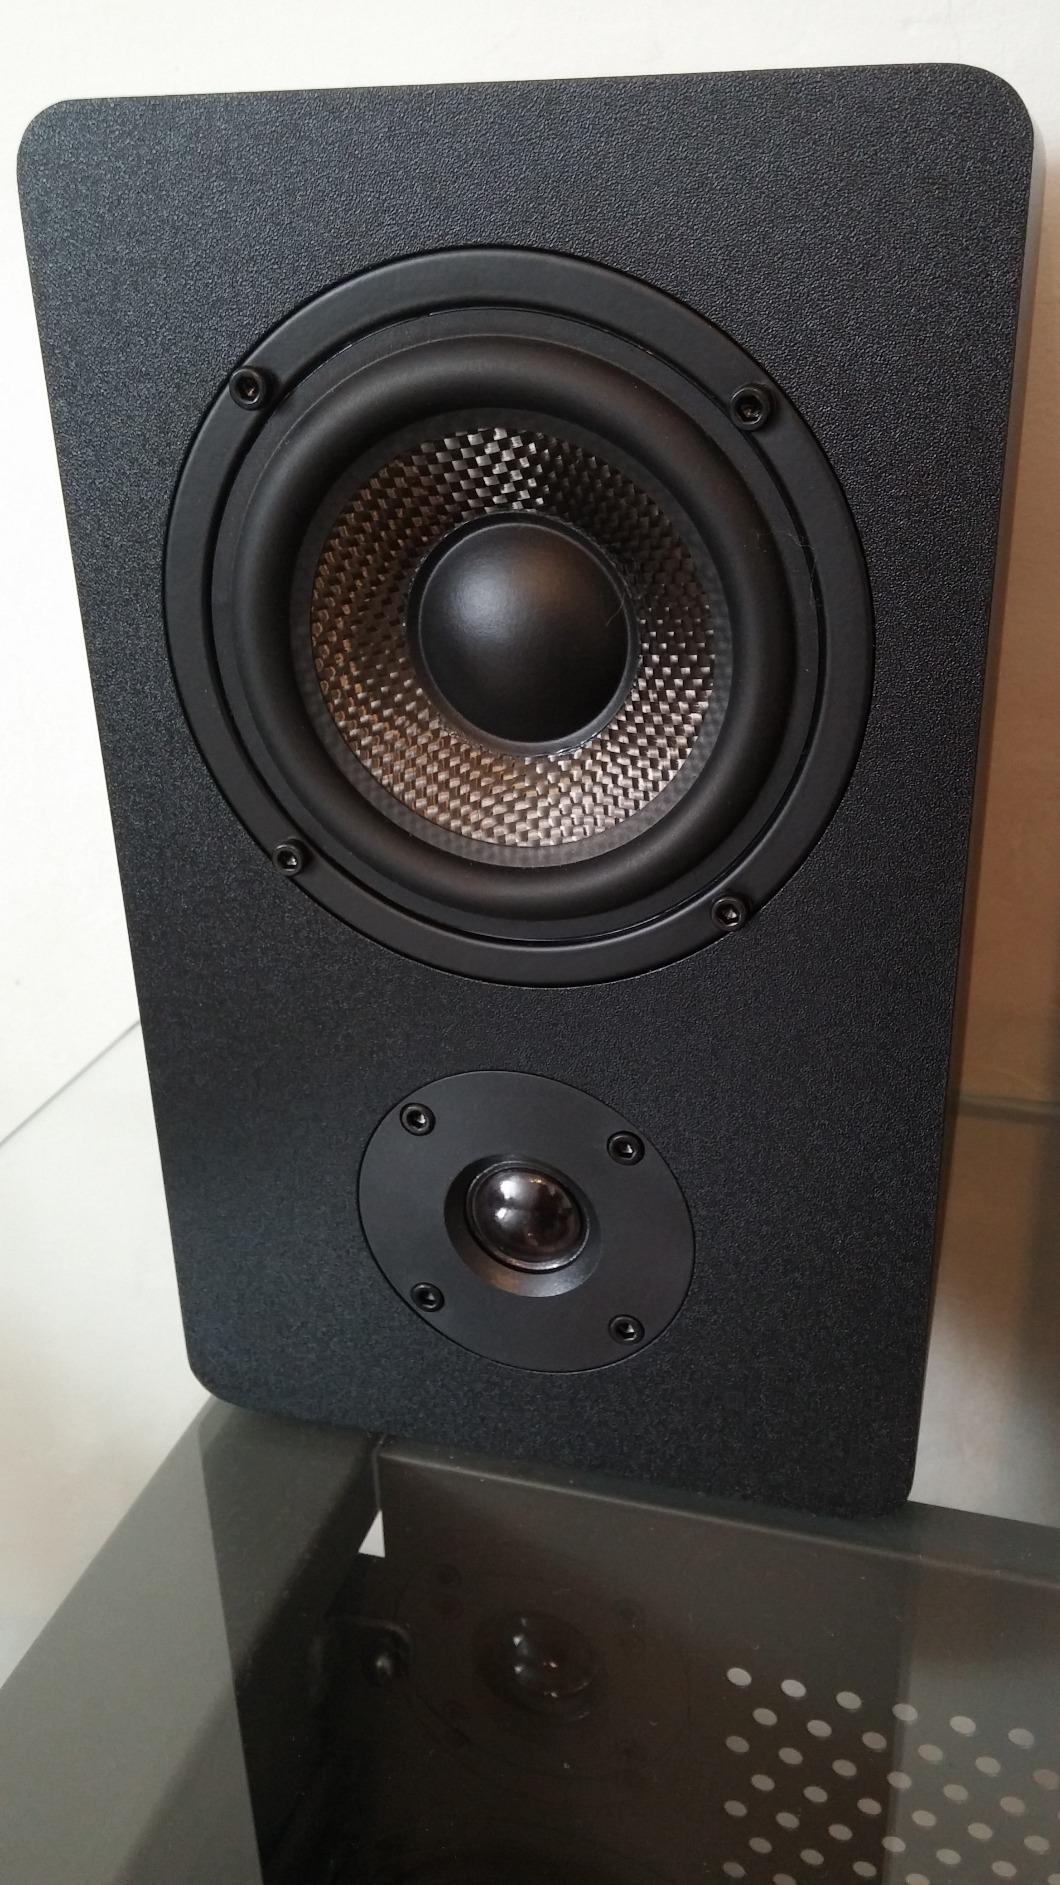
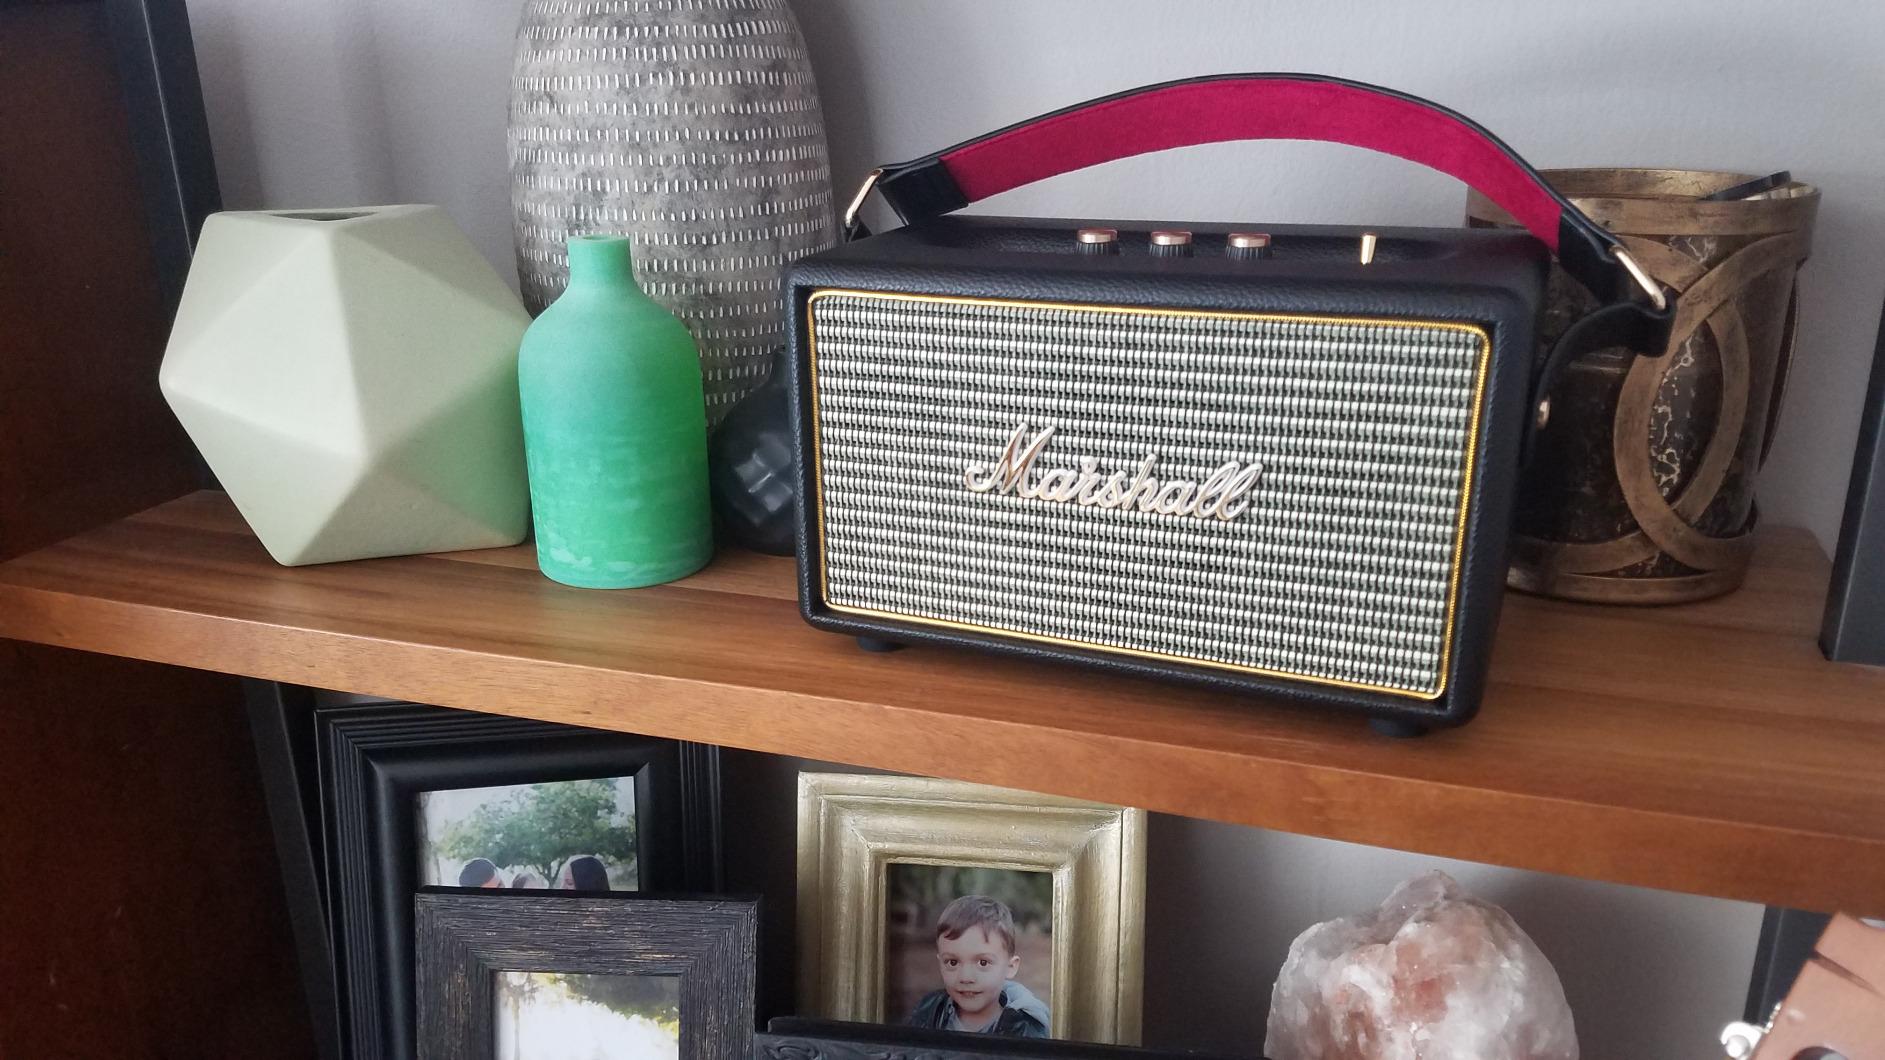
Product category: speaker
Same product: no